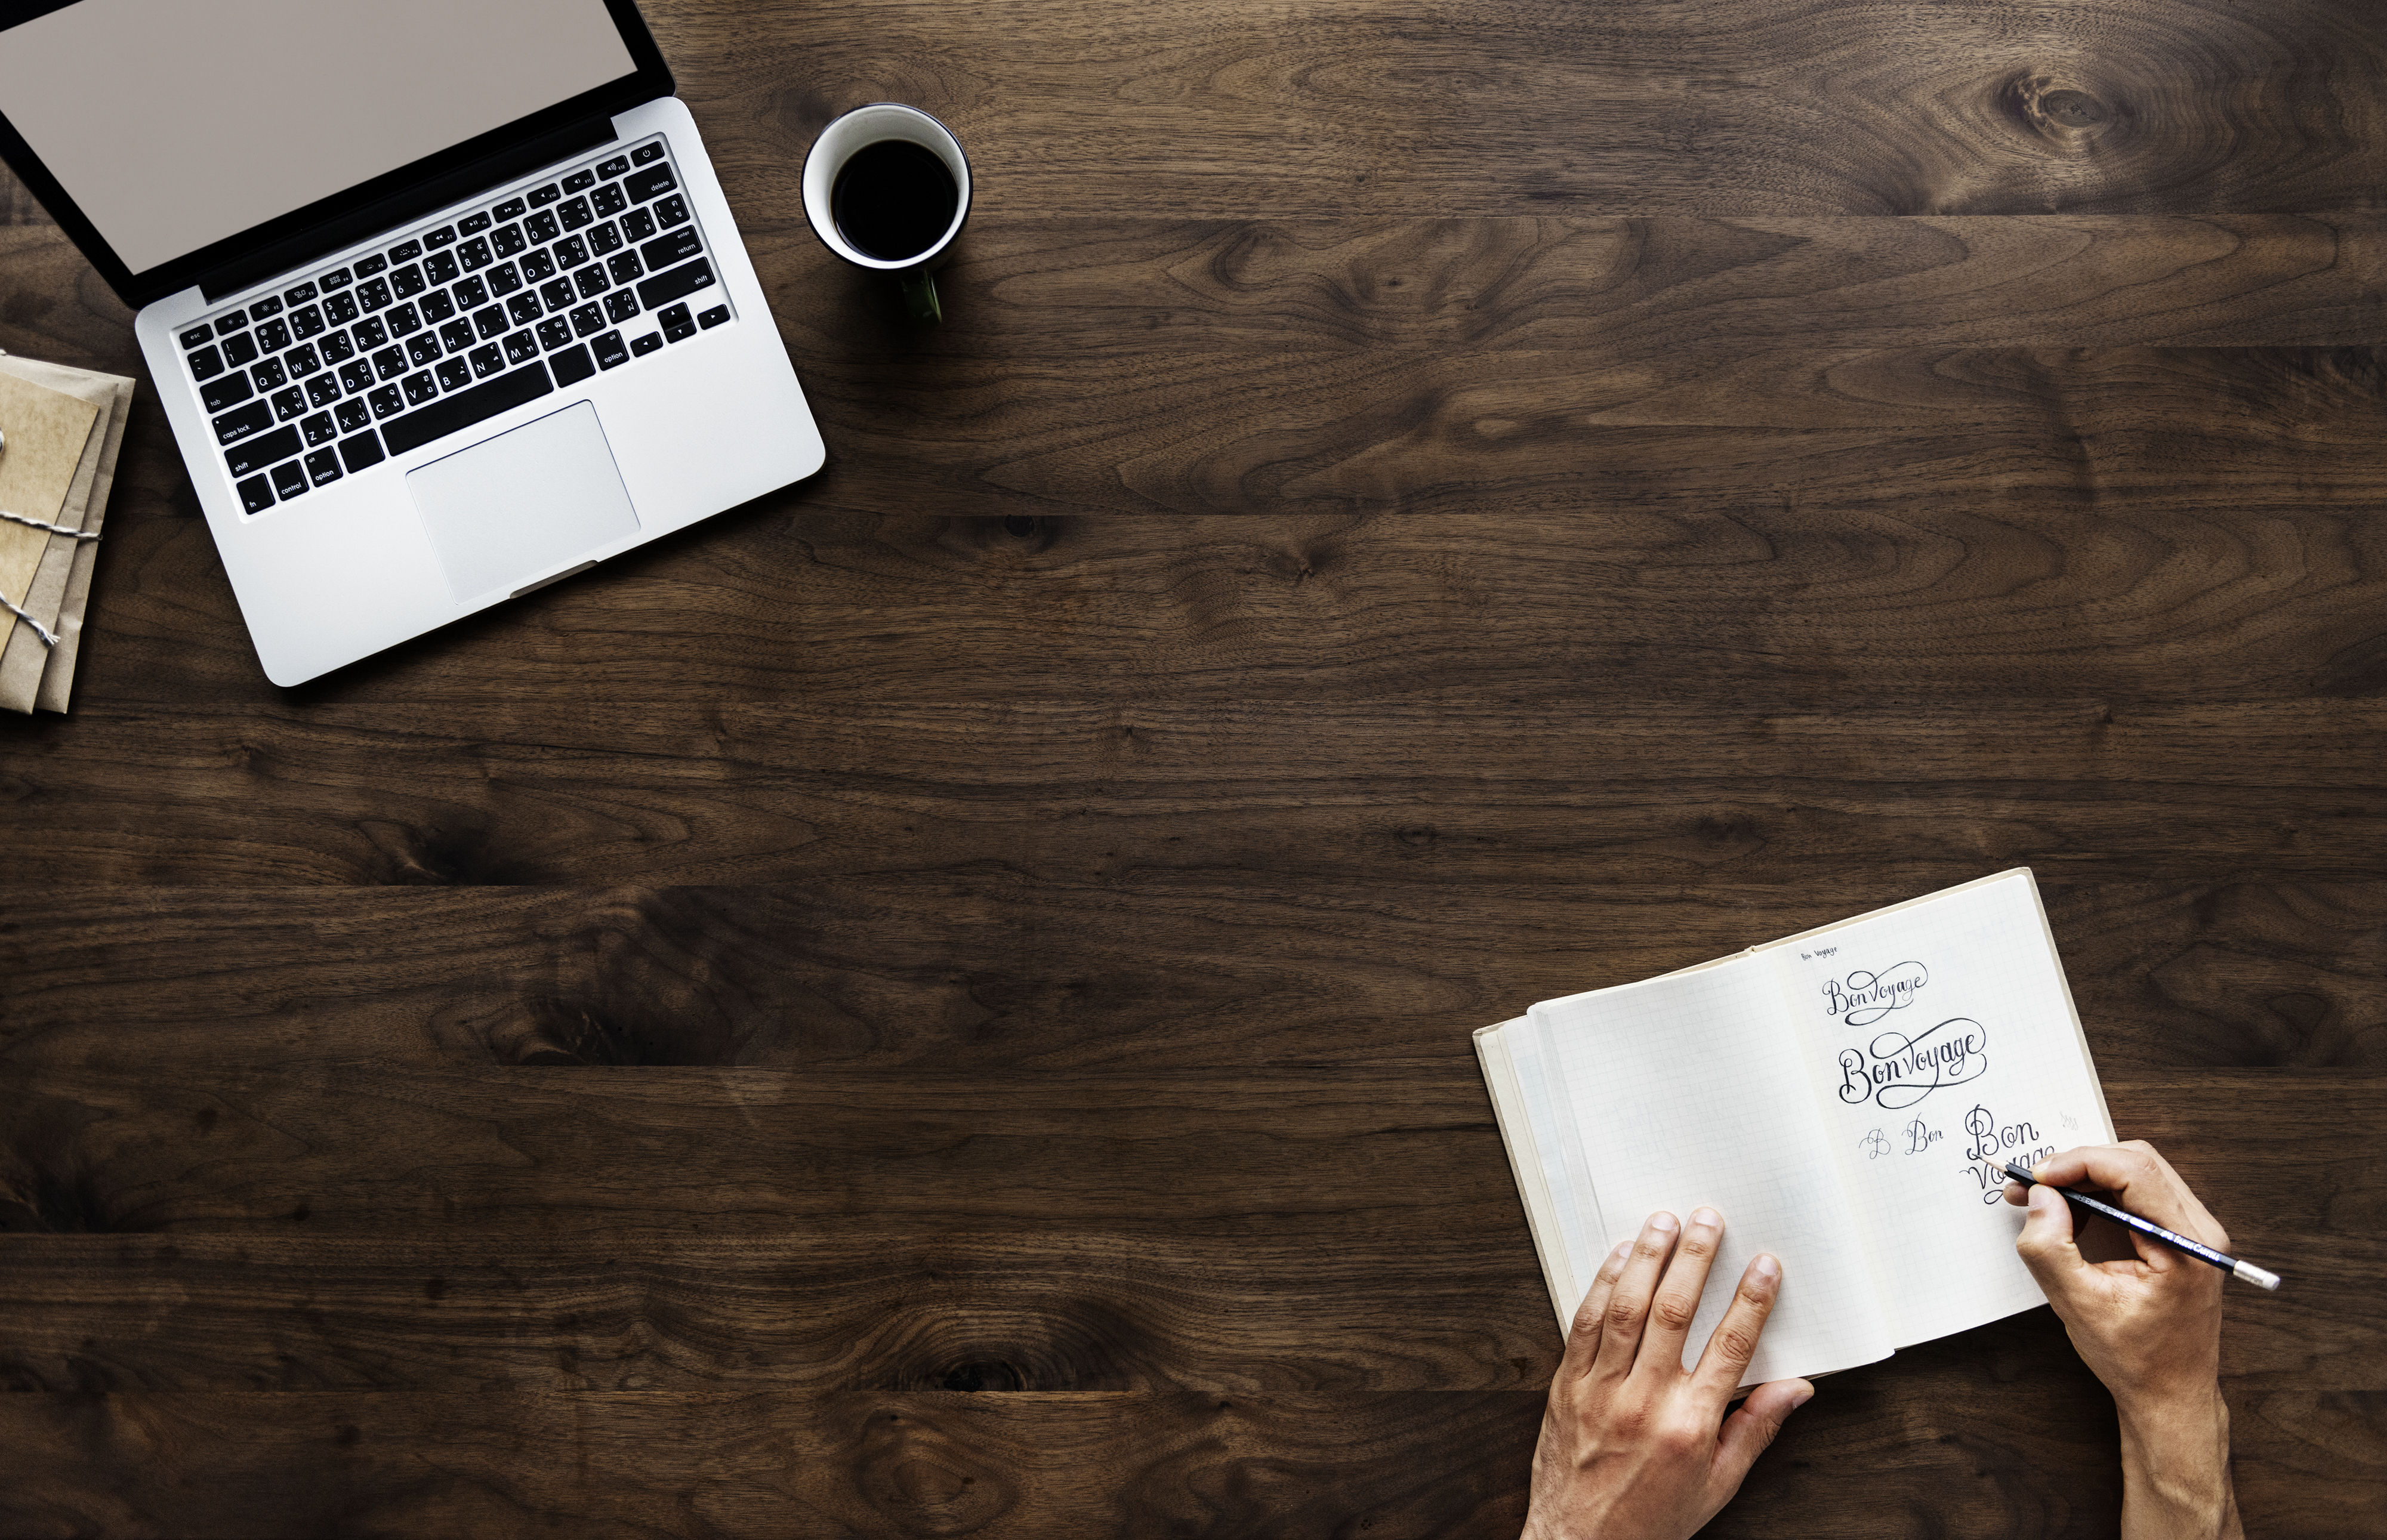
aerial, background, cafe, coffee, communication, computer, connection, copy space, daily, design space, device, diary, digital, drawing, flat lay, flatlay, hand, hobby, home, internet, journal, keyboard, laptop, leisure, lifestyle, media, network, notebook, notepad, office, person, routine, social media, social network, space, technology, texture, wallpaper, wireless, wooden, wooden table, work, work from home, working, workspace, writer, writing, floor, flooring, wood, font, brand